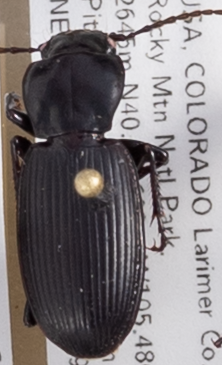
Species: Pterostichus protractus
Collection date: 2018-07-09
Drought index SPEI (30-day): -0.71
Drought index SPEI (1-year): -1.01
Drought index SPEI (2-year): -0.71